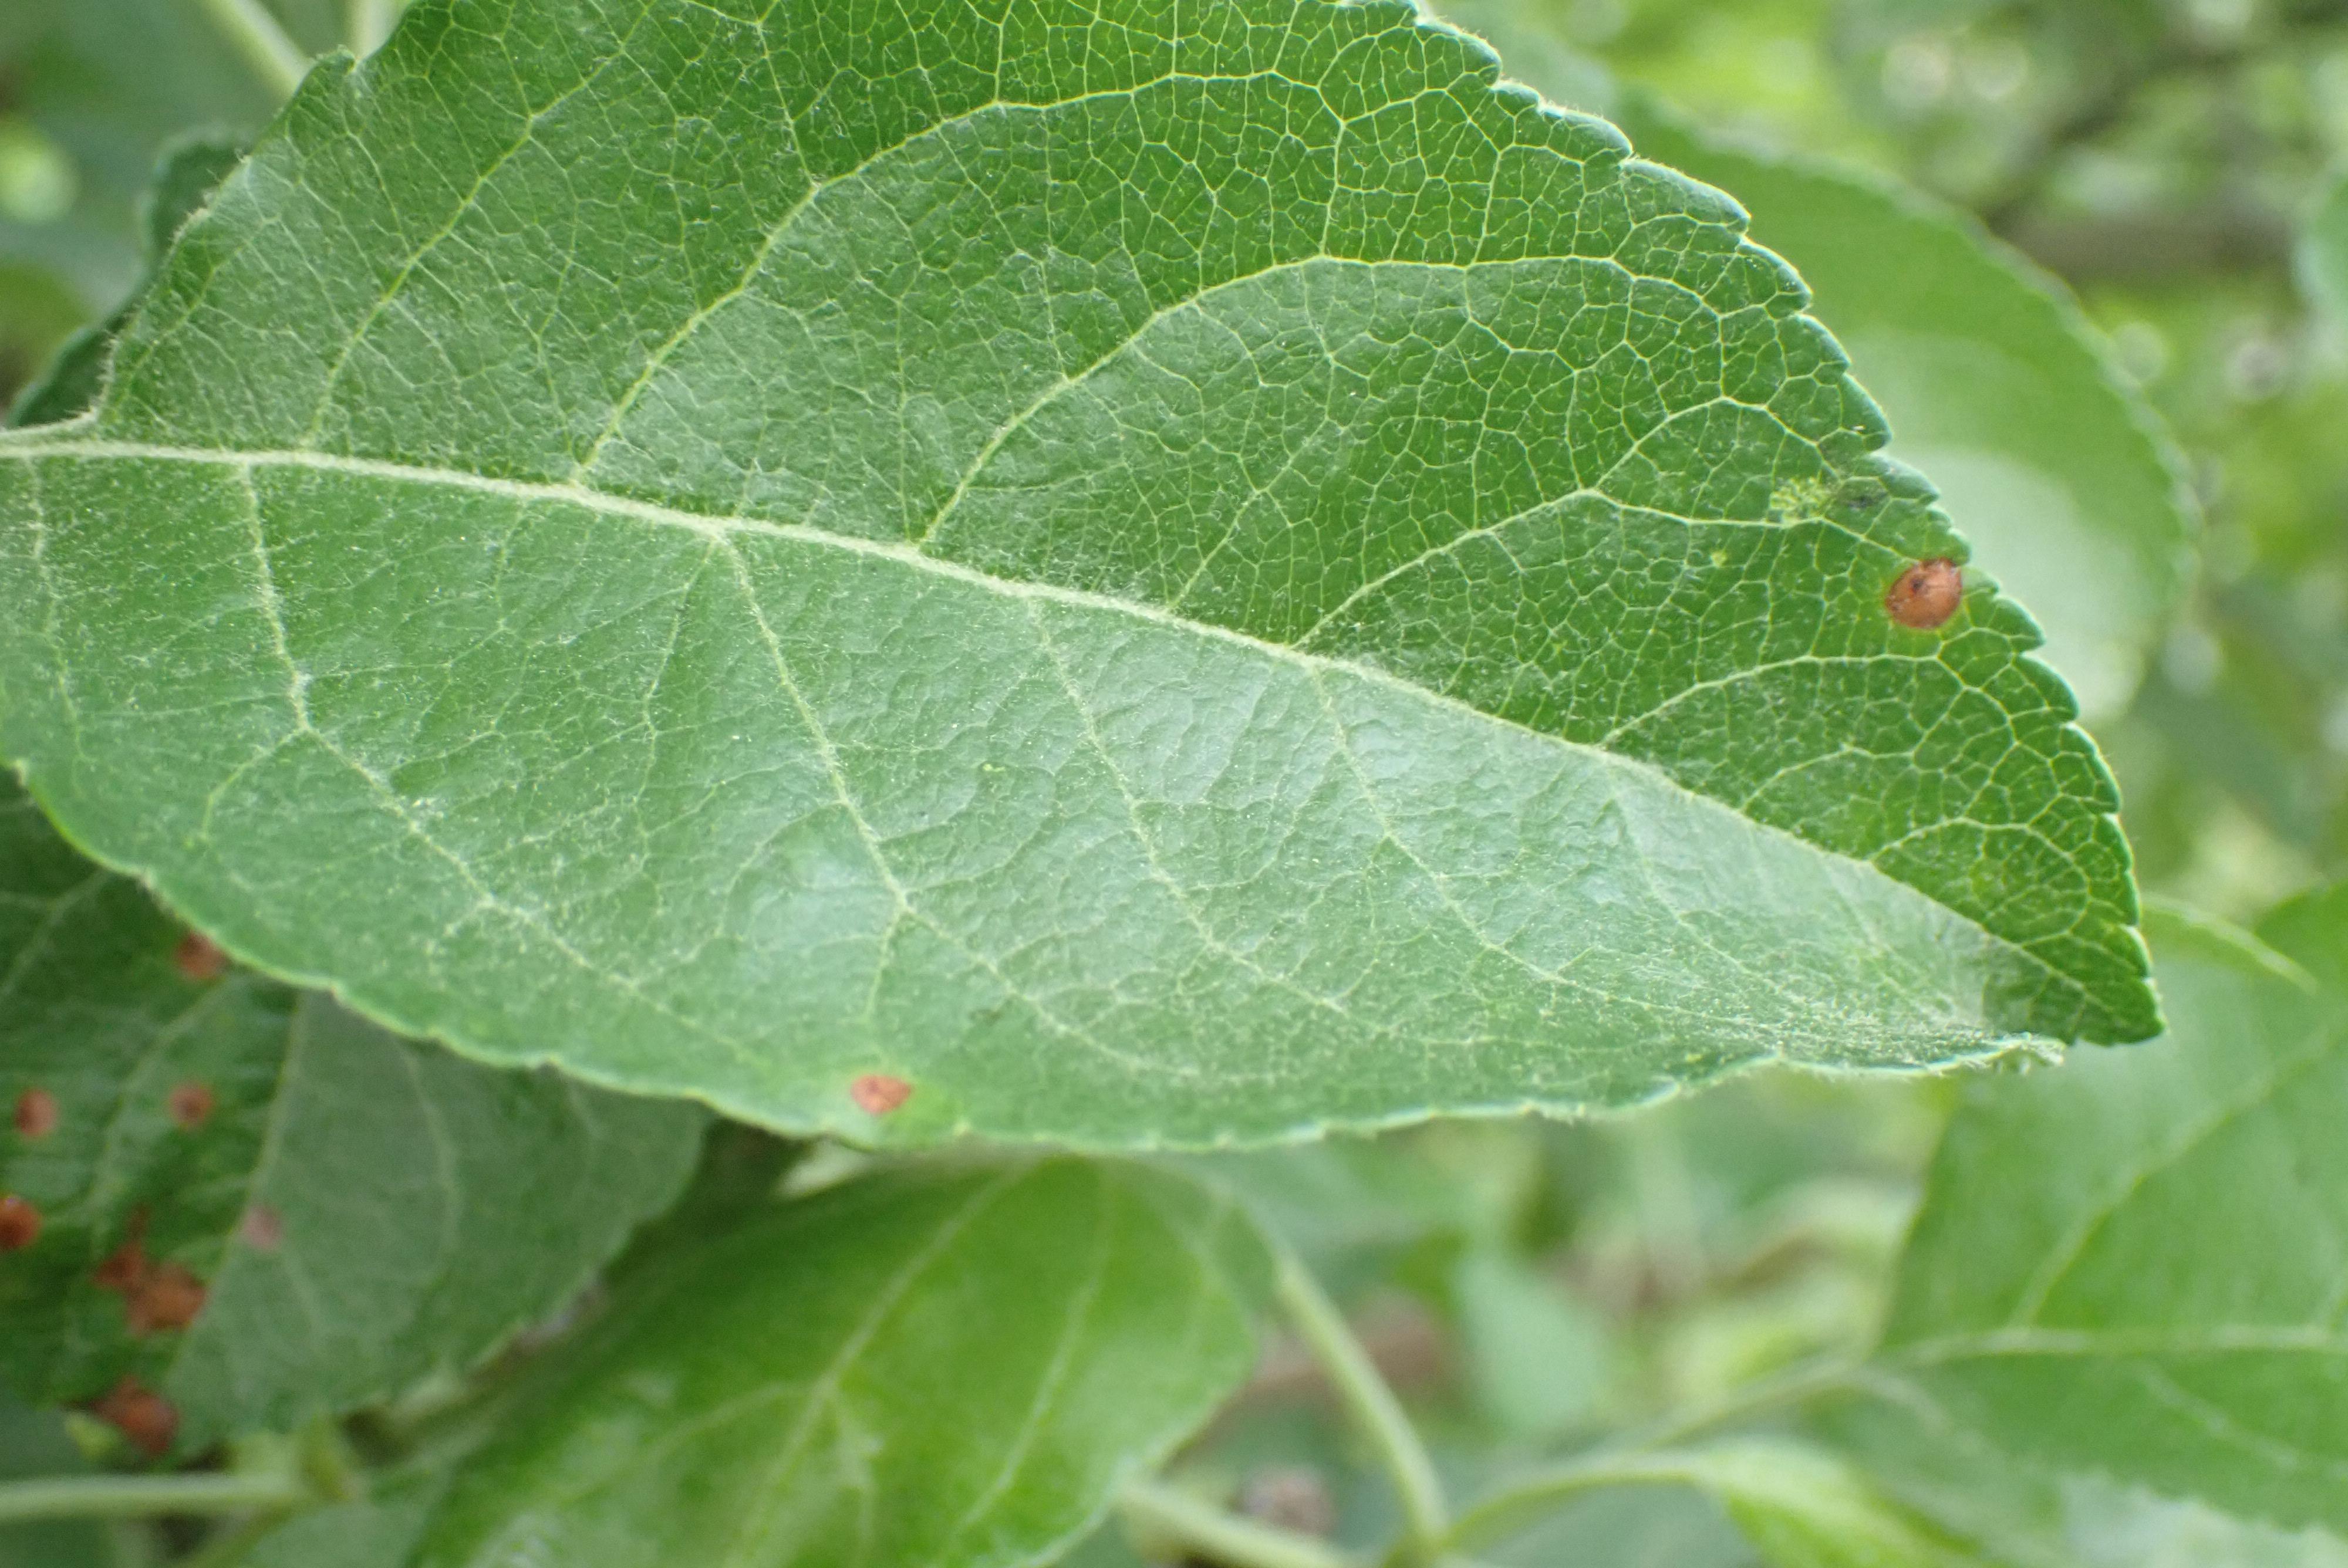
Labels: frog_eye_leaf_spot